Sukanasa

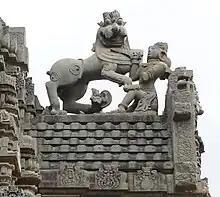
Hoysala crest of warrior fighting a lion, on the roof of the sukanasa projection, Kedareshvara Temple, Balligavi

The name strictly means "parrot's beak", and is often referred to as the "nose" of the temple superstructure, as part of the understanding of the temple as representing in its various parts the anatomy of the deity. Various early texts set out proportions for the shape of the sukasana, centred on a circular gavaksha, and its size in proportion to the rest of the temple, especially the height of the shikara. They vary and in any case are not always followed.